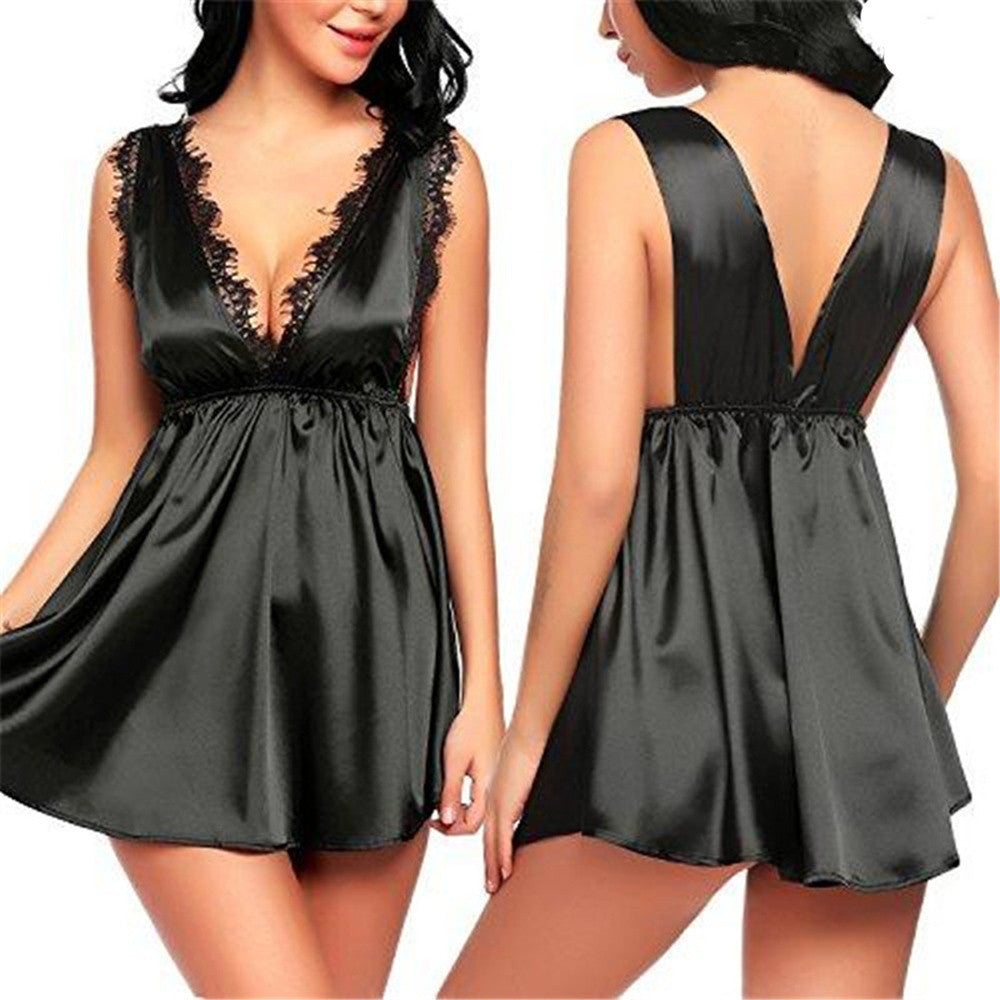
Lily – Chemise de Nuit Séduisante en Cuir Vegan Premium pour Femmes
#description-14983547945338 table { font-size: 10px; border-collapse: collapse; width: 100%; } #description-14983547945338 th, #description-14983547945338 td { padding: 2px; text-align: center; } Découvrez notre chemise de nuit séduisante pour femmes en cuir vegan premium, parfaite pour des soirées spéciales. Ce modèle élégant offre un confort exceptionnel et une silhouette flatteuse. Confectionné en Lycra de haute qualité, il s'adapte parfaitement à vos courbes. Disponible dans des couleurs envoûtantes et des tailles variées. Commandez maintenant pour une expérience de luxe absolu! Taille Buste Taille S 68-80CM 66-81CM M 72-84CM 70-84CM L 76-88CM 74-88CM XL 80-92CM 78-92CM
Brand: Mercier Mode
Category: Apparel & Accessories > Clothing > Sleepwear & Loungewear > Nightgowns